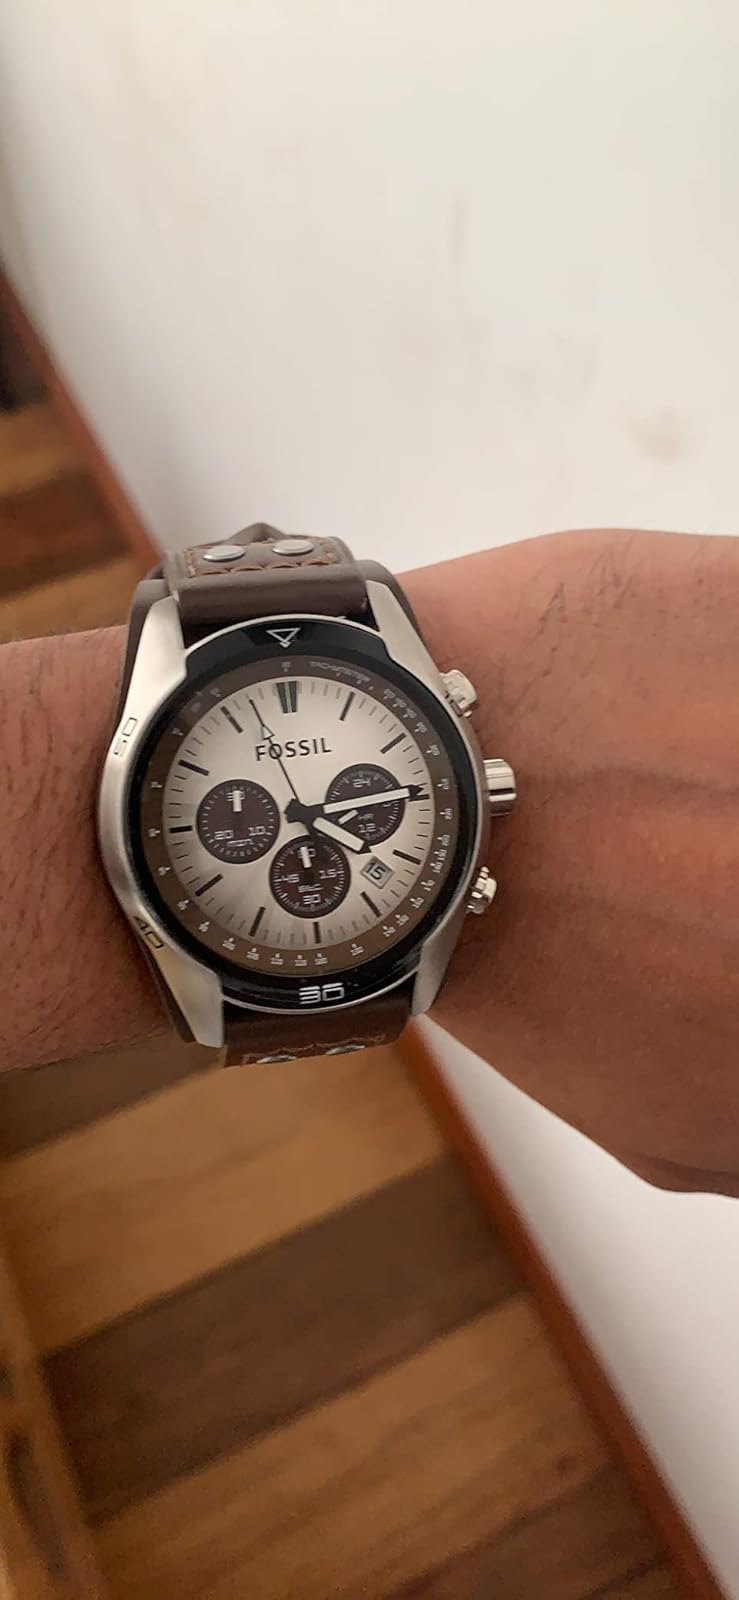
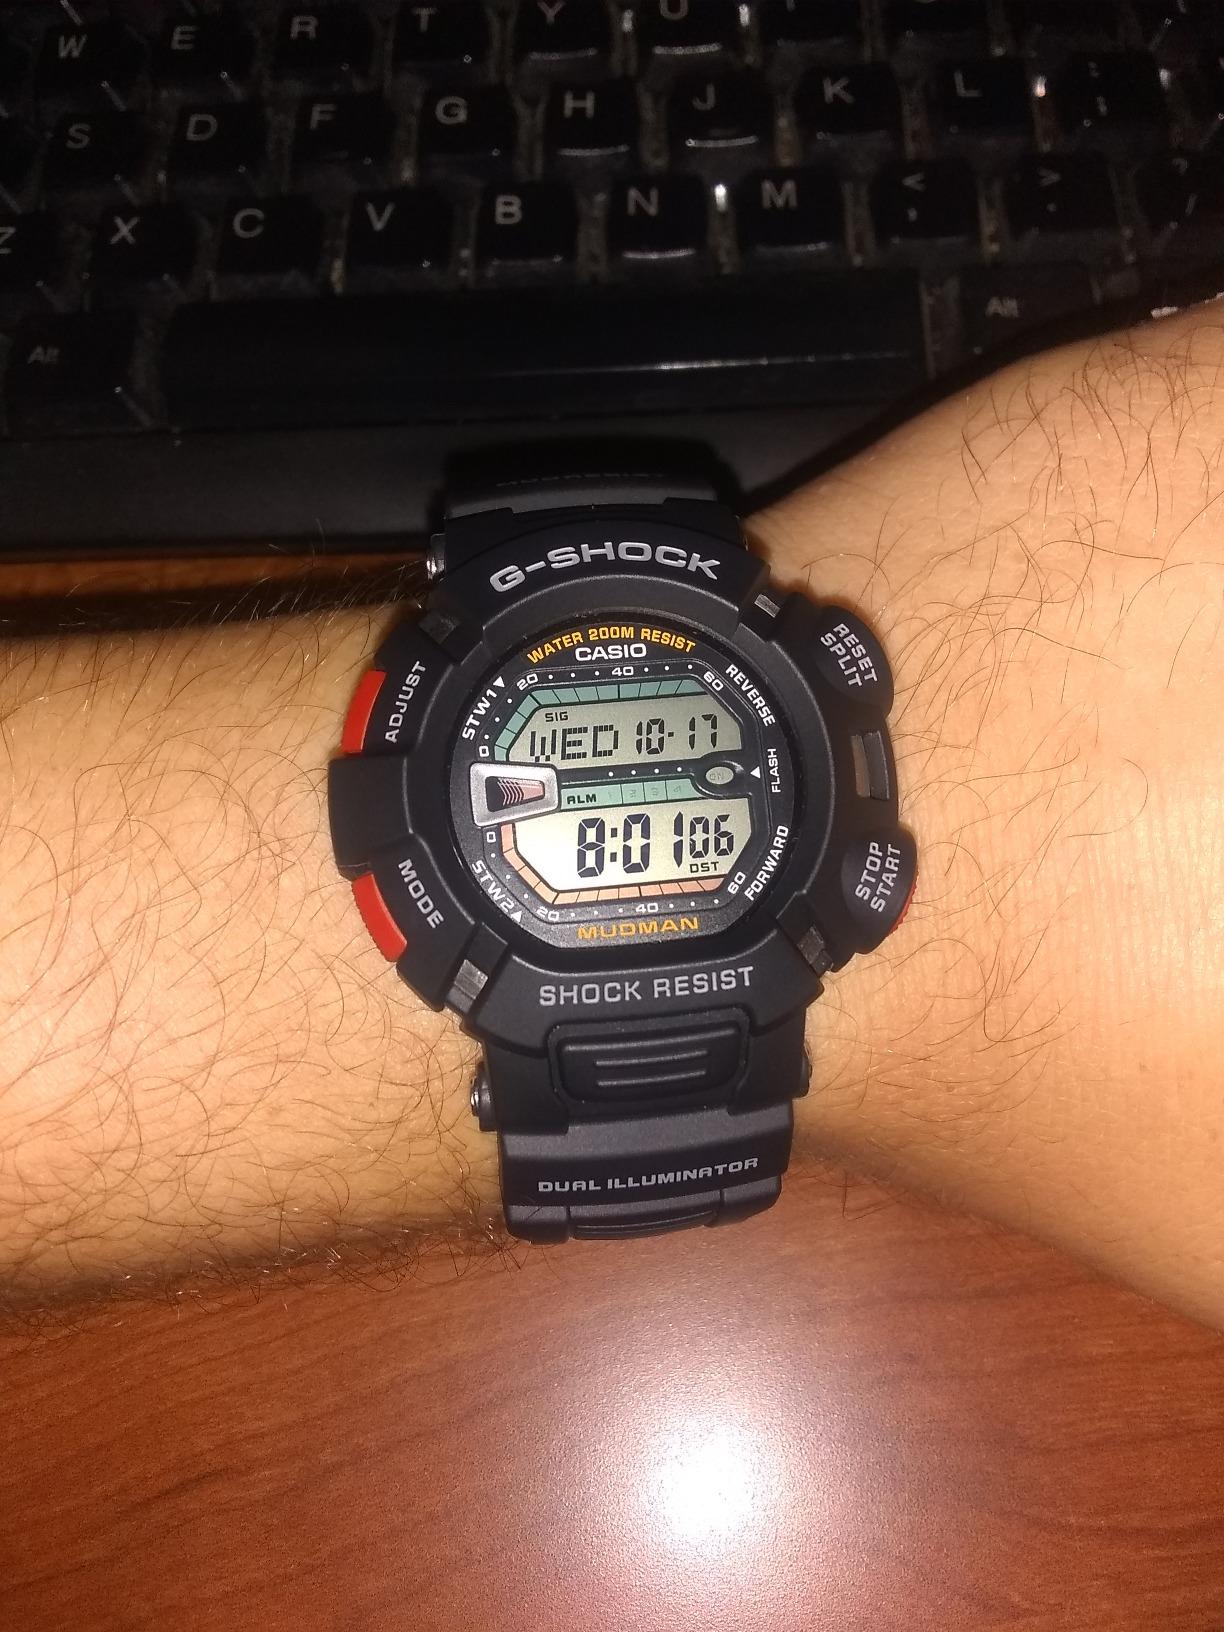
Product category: accessories_watch
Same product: no